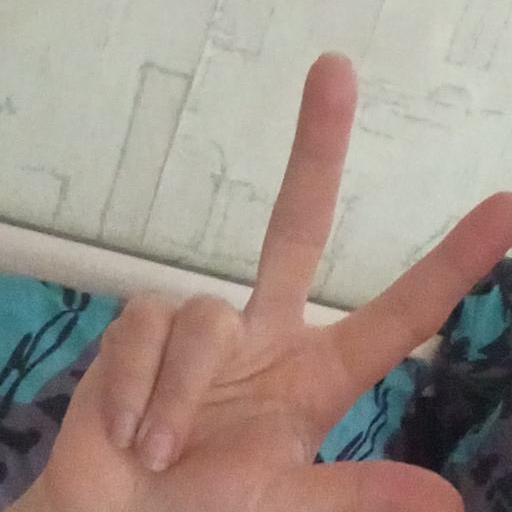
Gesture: three2